Tropical Storm Emilia (2006)

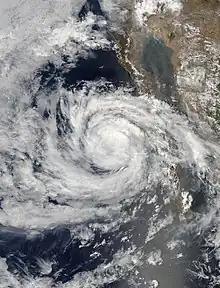
Tropical Storm Emilia shortly after peak intensity on July 26

Tropical Storm Emilia was a rare tropical cyclone that affected the Baja California Peninsula in July 2006. The sixth tropical depression and fifth tropical storm of the 2006 Pacific hurricane season, it developed on July 21 about off the coast of Mexico. It moved northward toward the coast, reaching peak winds of before turning westward and encountering unfavorable conditions. Emilia later turned to the north, passing near Baja California as a strong tropical storm. Subsequently, the storm moved further away from the coast, and on July 27 it dissipated.